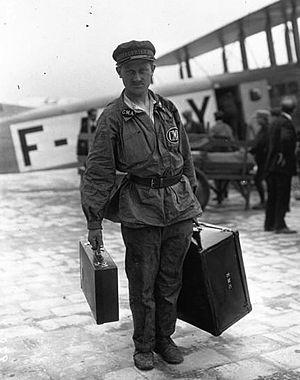
Un porteur de bagages de la Compagnie des Messageries Aériennes à l'aéroport du Bourget en 1922.
Compagnie des messageries aériennes est une compagnie aérienne française, fondée en février 1919 par Louis-Charles Bréguet. Les autres fondateurs sont Louis Blériot, Louis Renault et René Caudron. La première voie commerciale, un service de fret et de courrier entre Paris et Lille, débuta le 18 avril 1919 à l'aide d'anciens avions militaires Breguet XIV. Le 19 septembre de la même année un service de transport international de voyageurs entre Paris et Londres a été lancé, en utilisant également des Breguet XIV.